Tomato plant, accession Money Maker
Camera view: tilt-top (135 deg); turntable rotation: 300 degrees
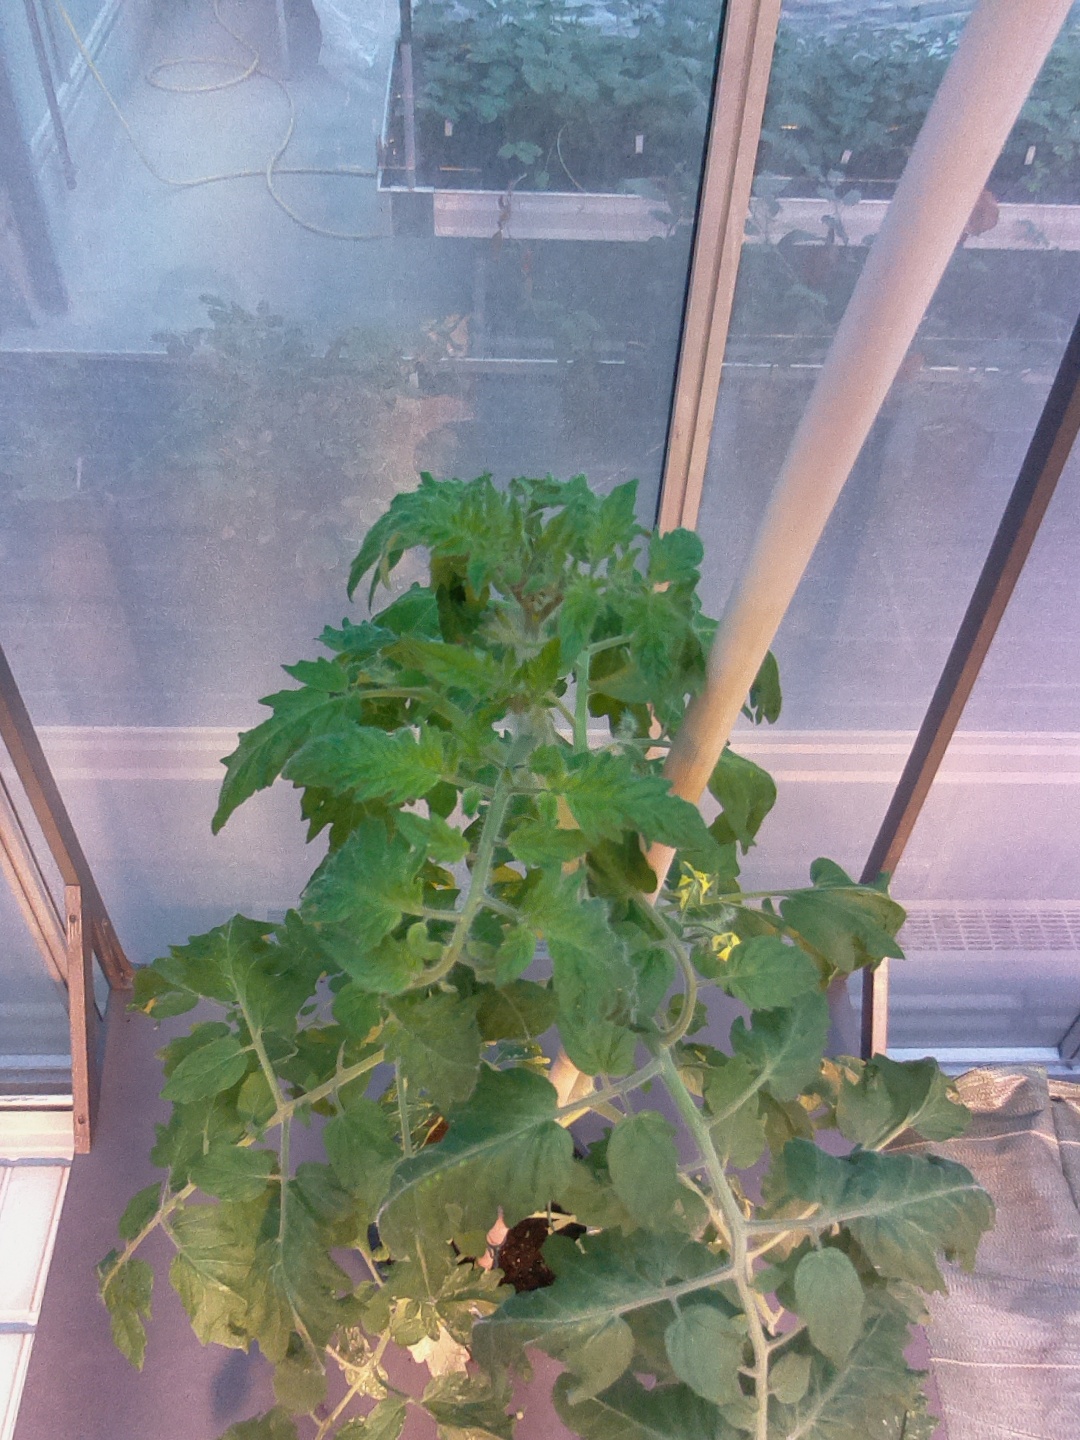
BBCH growth stage 62: 20%-30% of flowers open